Teloglion Fine Arts Foundation

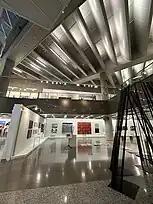
Art exhibition in Teloglion (2023)

Nestor's and Aliki's Telloglou donation is the core of the museum's art collection which numbers about 7,000–8,000 exhibits. The main body of the collection includes works of art by important Greek and European artists of the 19th and 20th century (drawings, prints, oil on canvas, sculptures and so on). It also includes artworks from various civilizations: Hellenistic and Roman pottery, statues, especially from the Hellenistic period, samples of Chinese and Arabic art (dishes, vases, etc.), Persian miniatures and a variety of woodreliefs from Thailand.